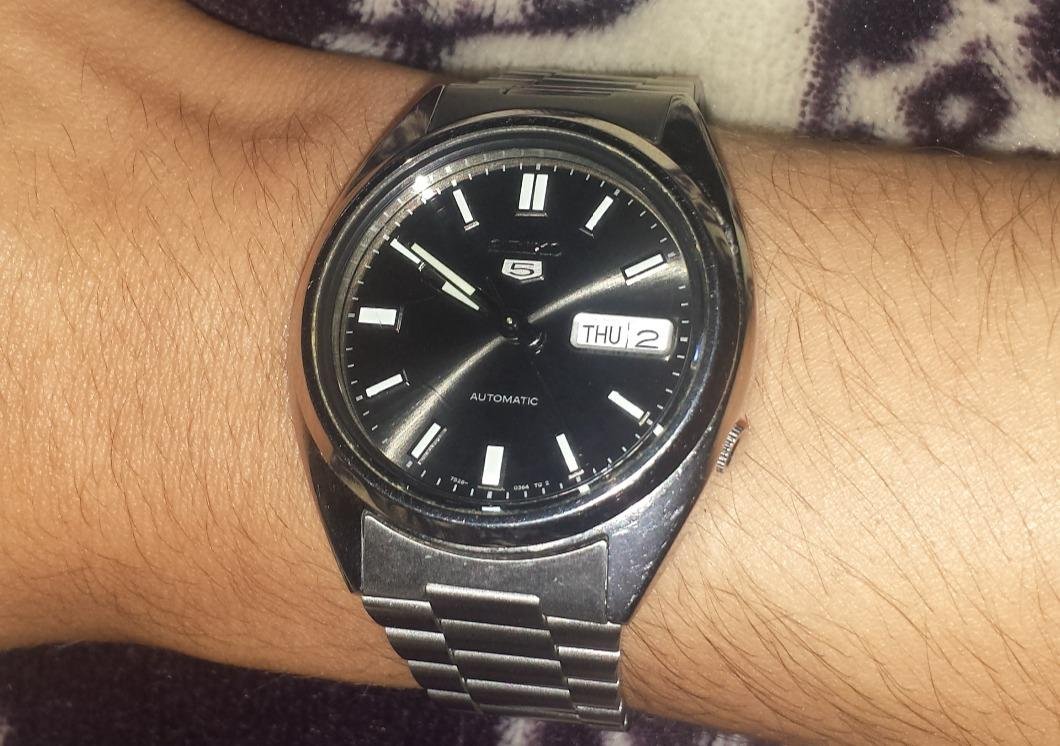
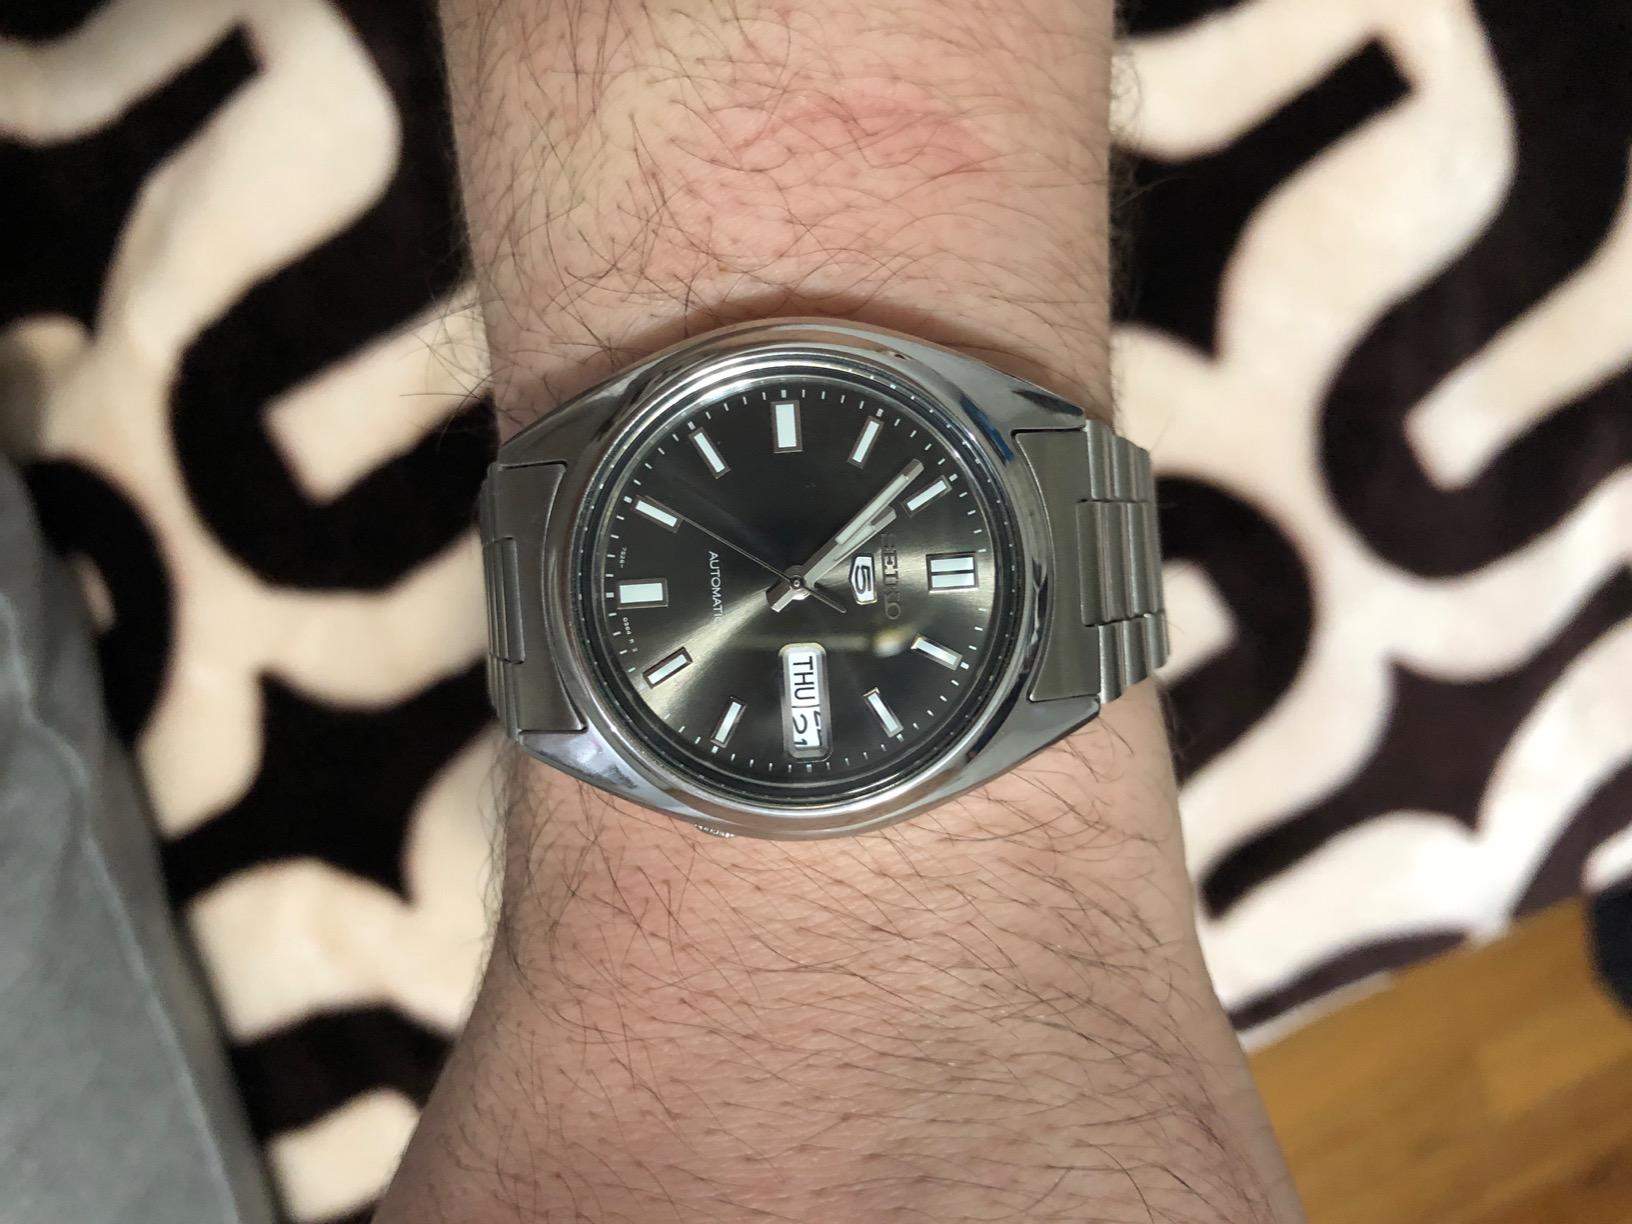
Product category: accessories_watch
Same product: yes